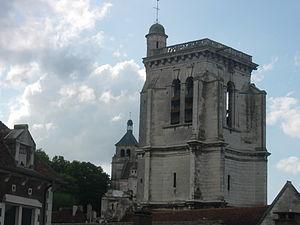
Les deux clochers de Tonnerre (Yonne)